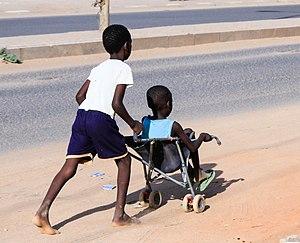
La poussette est un moyen de transport pour enfant en bas âge. Elle est constituée de roues qui supportent un châssis. Sur le châssis s'adapte un siège dit « hamac » dans lequel peut s'asseoir l'enfant. Un système de poignées ou de guidon permet de diriger la poussette et de la faire avancer. Parfois, on peut fixer une coque, un siège auto ou une nacelle sur le châssis.